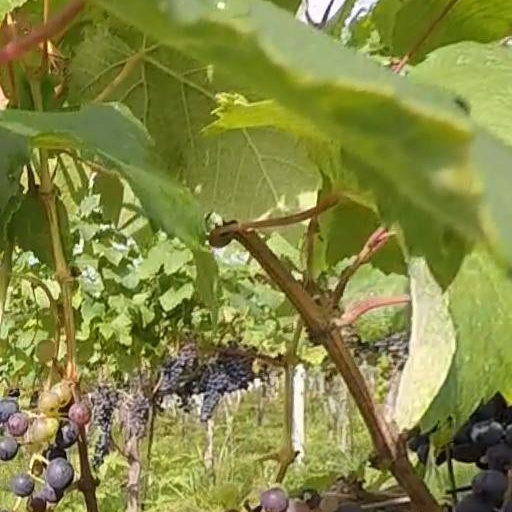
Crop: grape